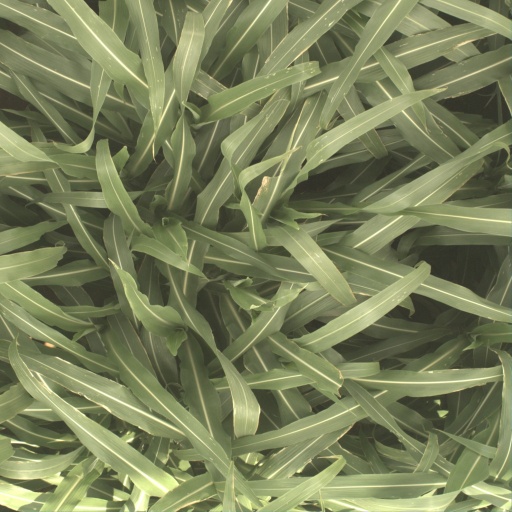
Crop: sorghum